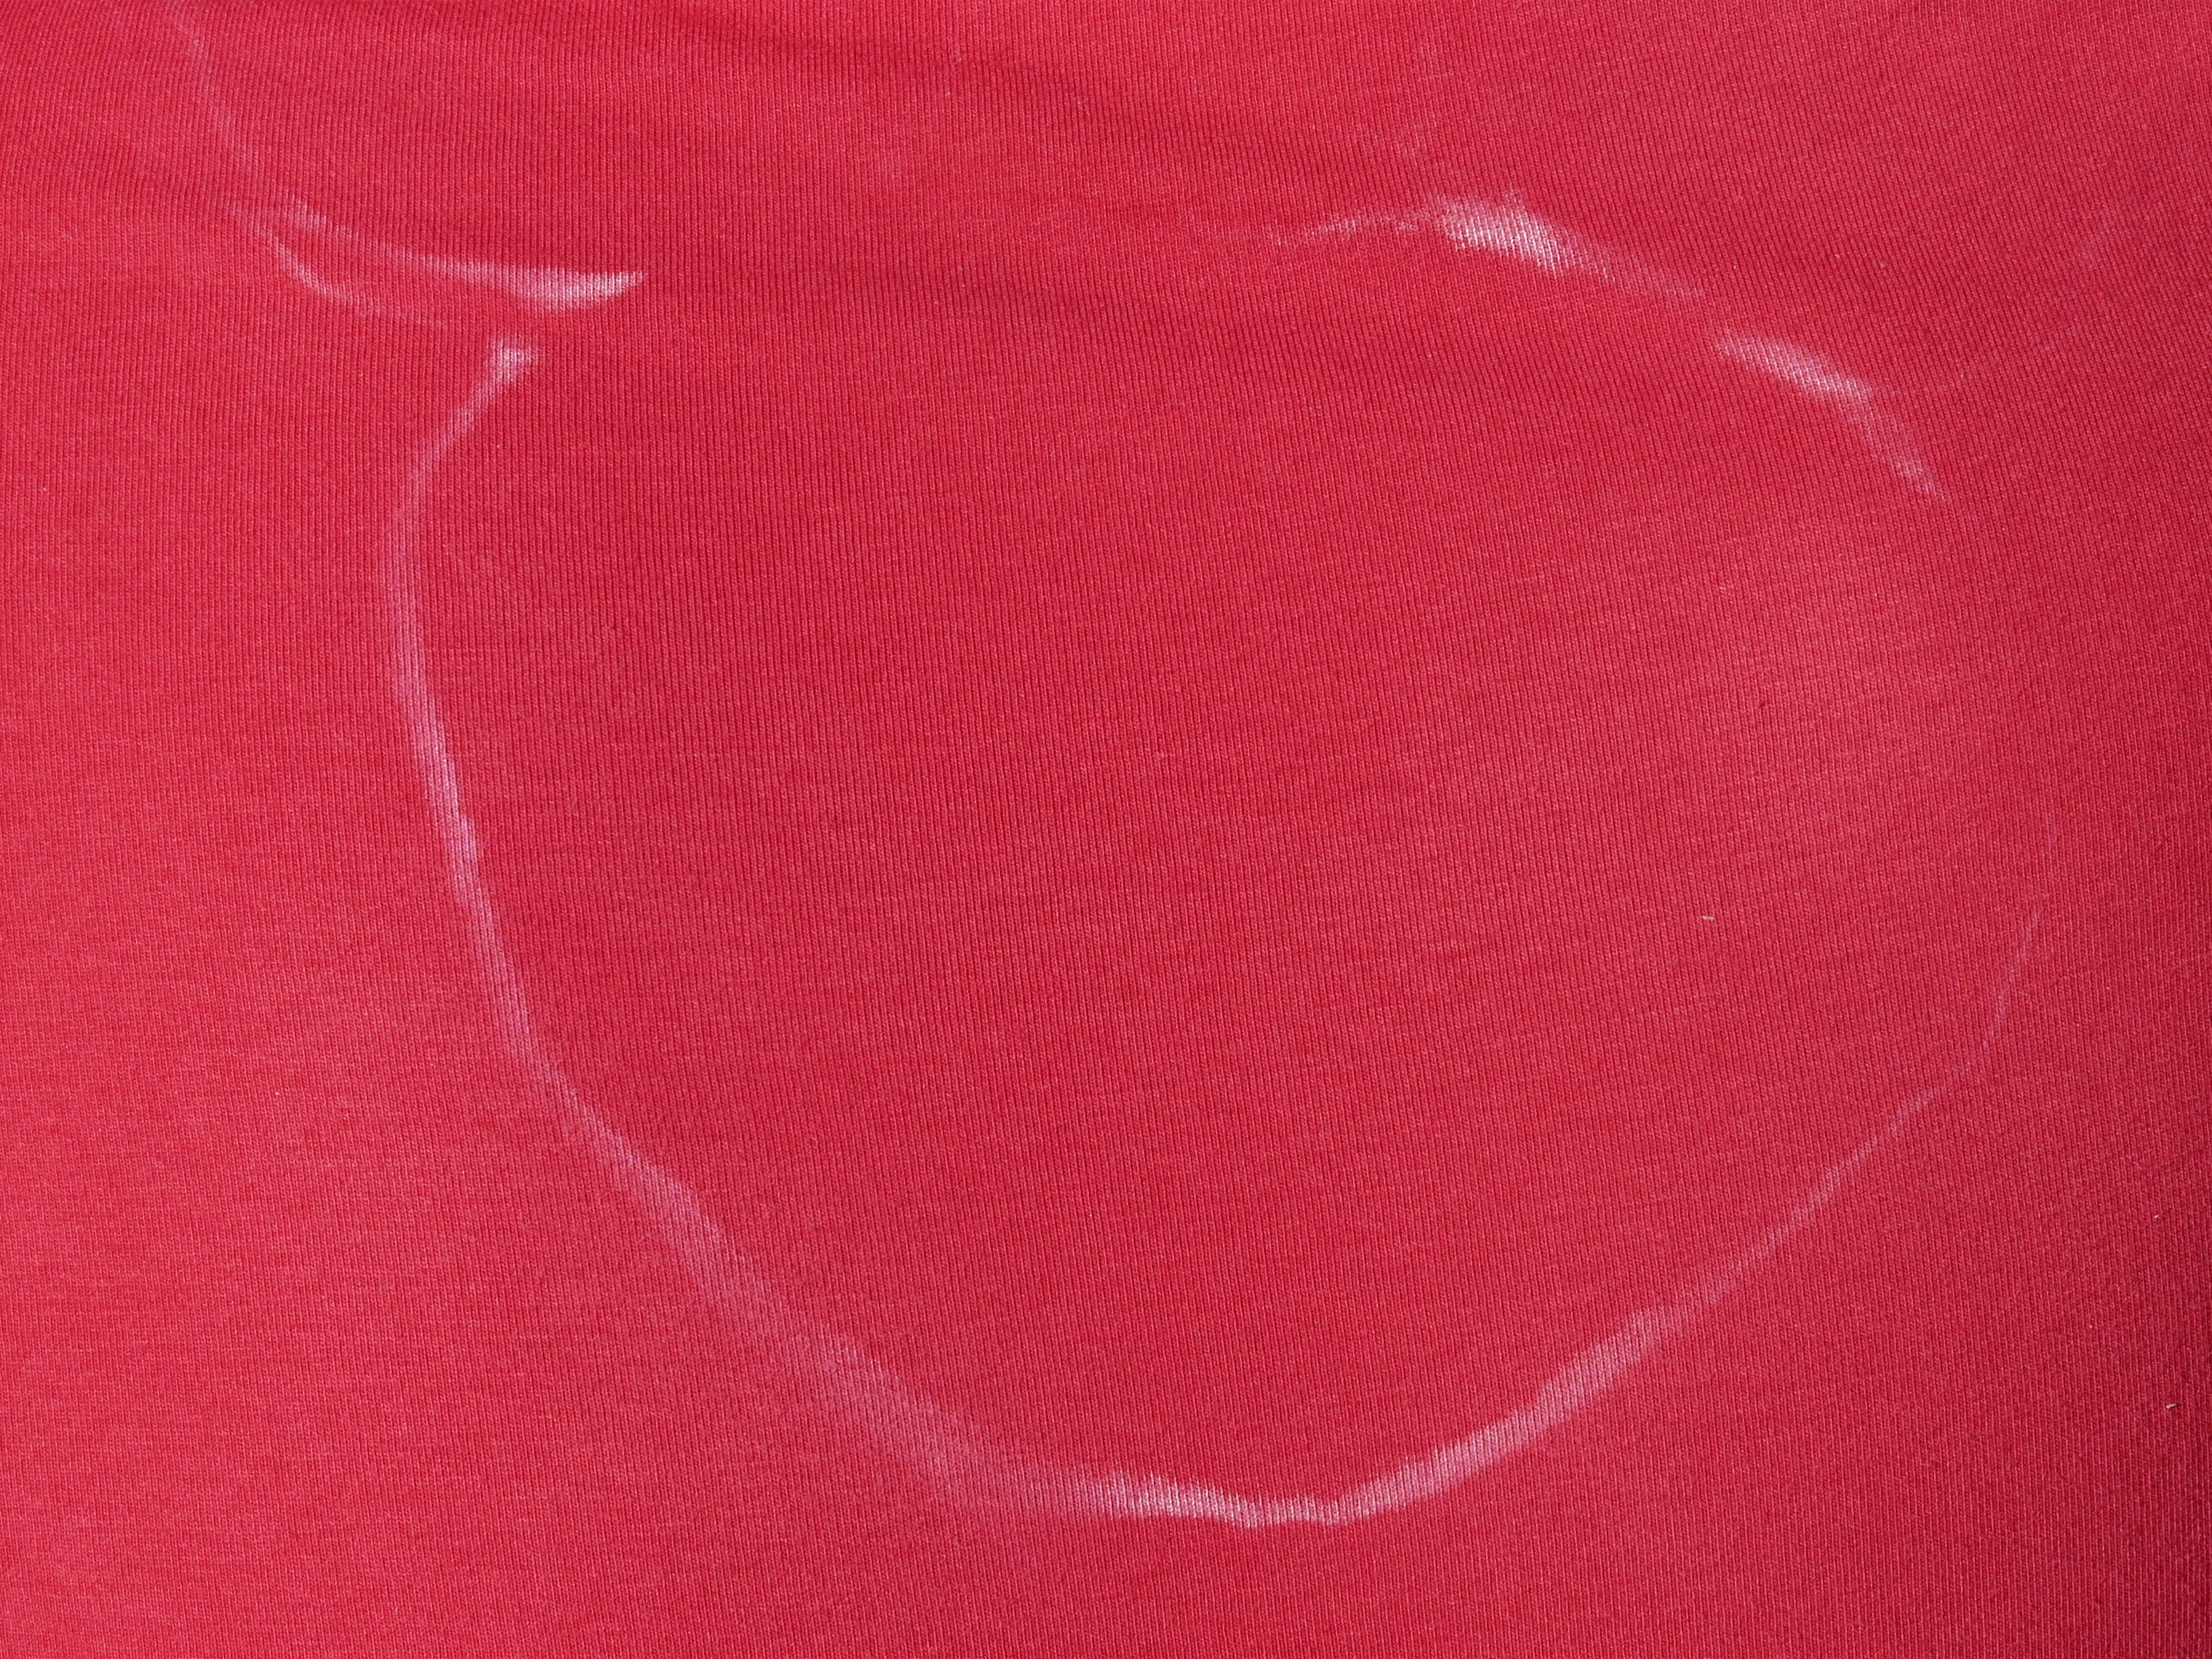
sport, petal, run, red, salt, clothing, pink, circle, textile, magenta, flooring, t shirt, sweating, sweaty, transpiration, salt margins